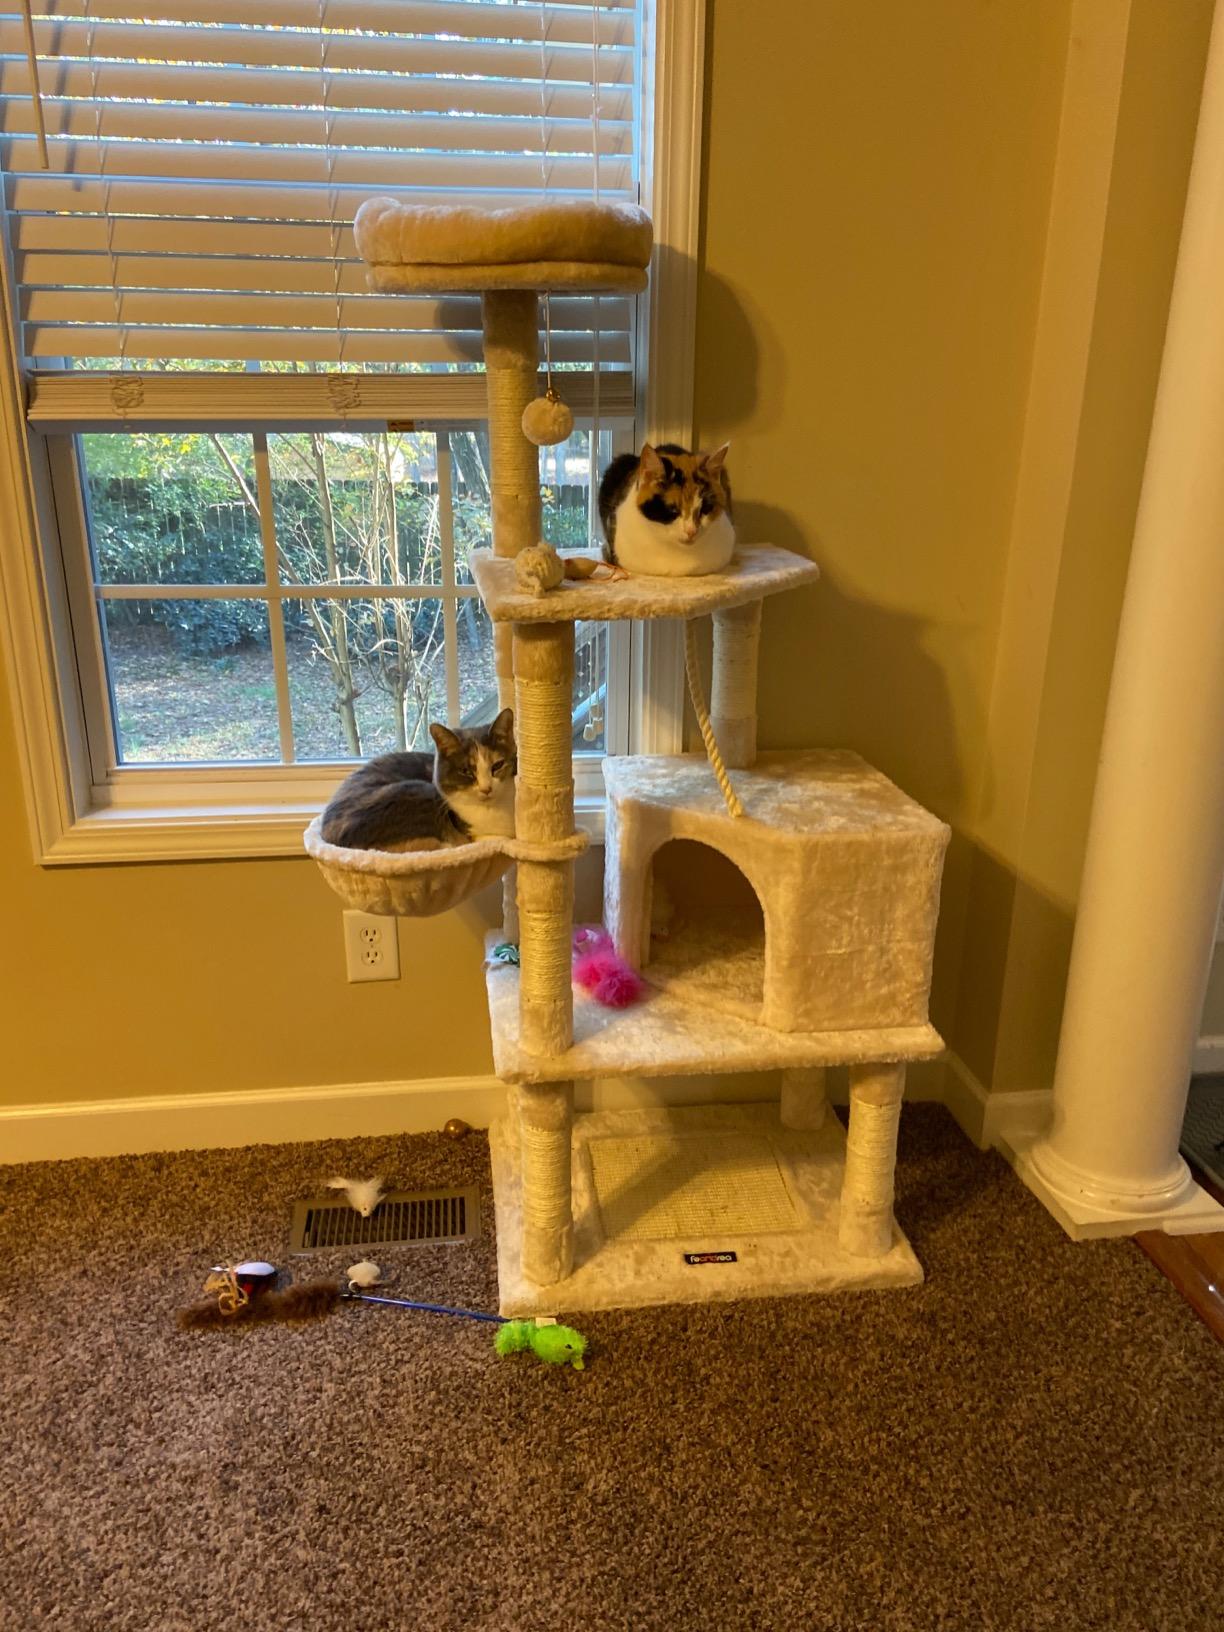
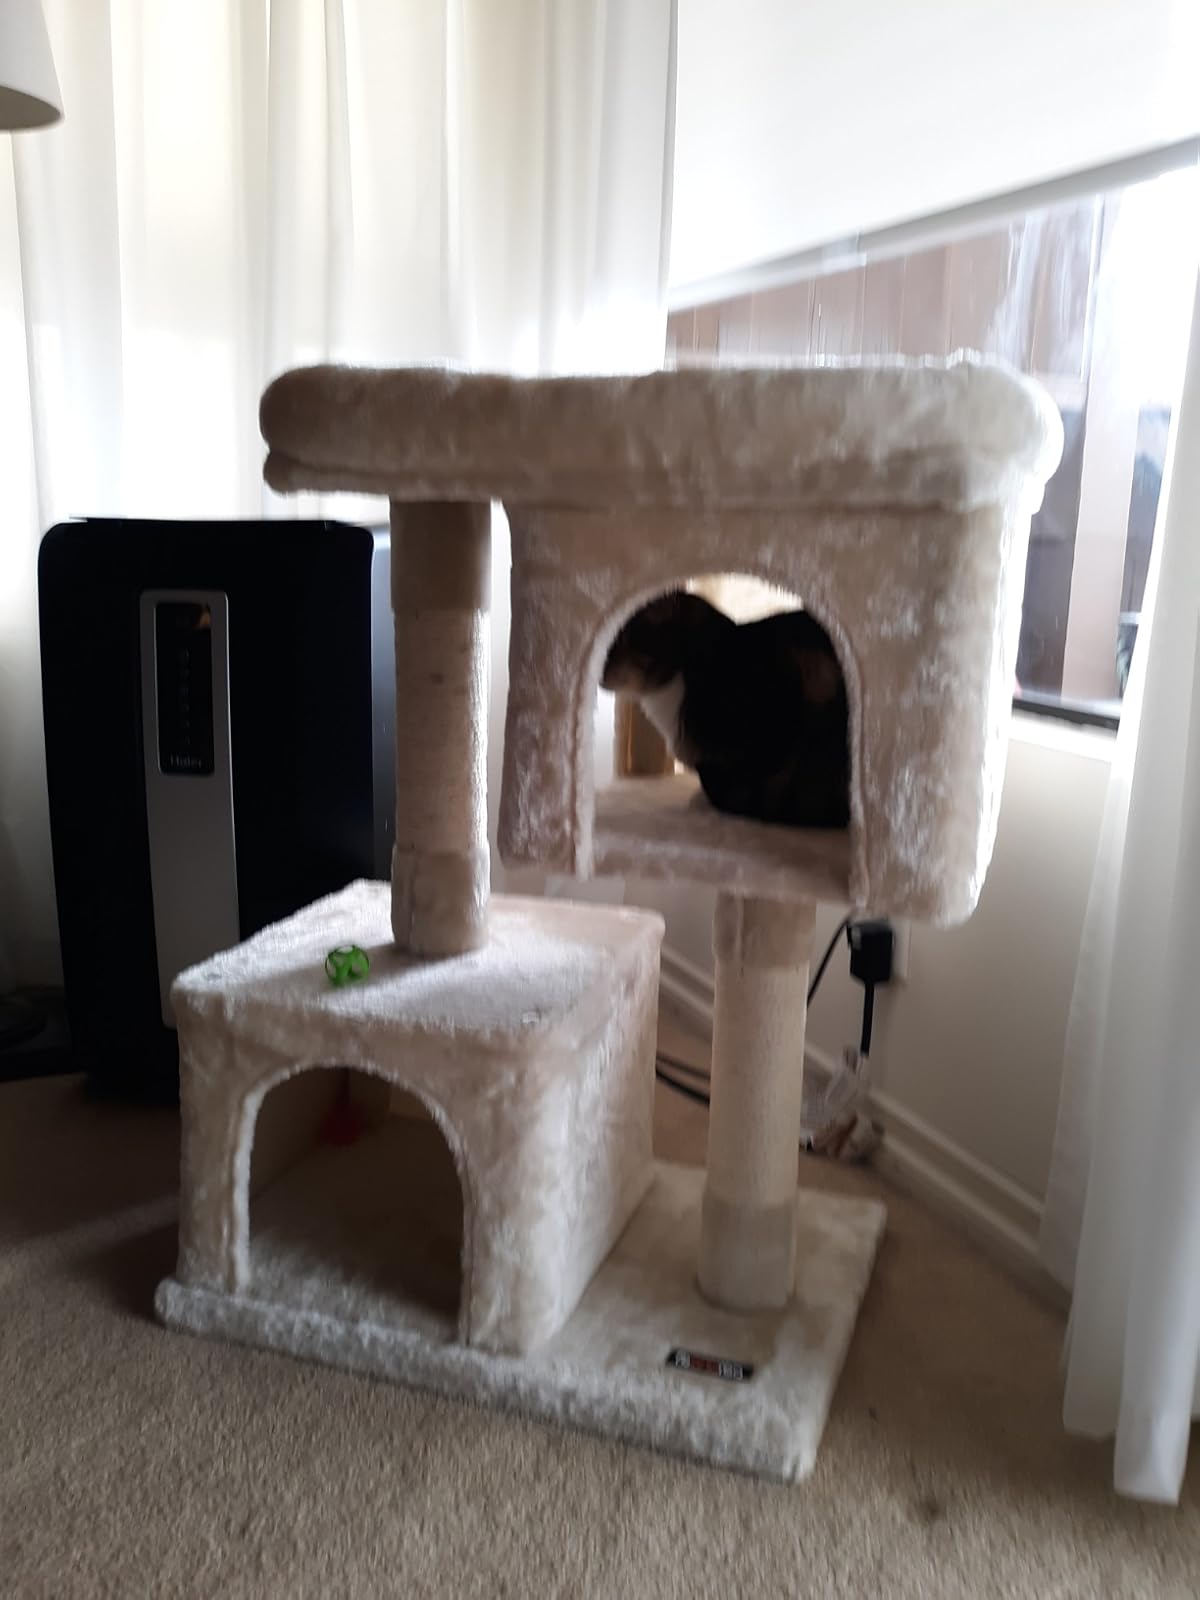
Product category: items_cat tree
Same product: no